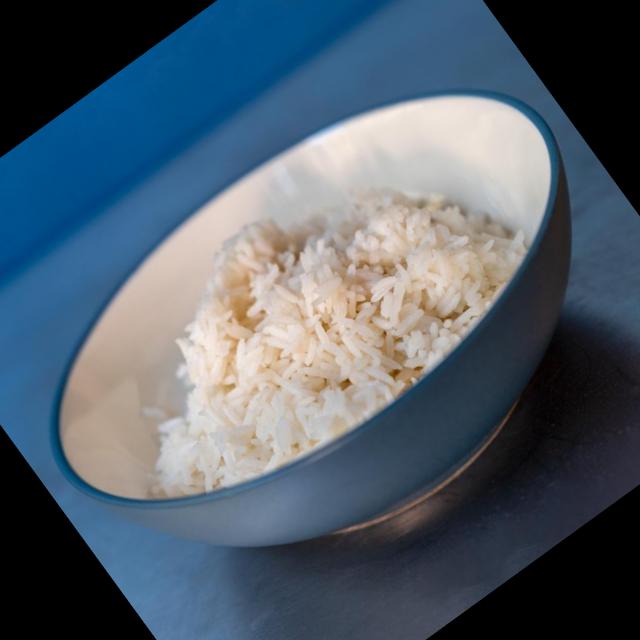
Dish: white_rice